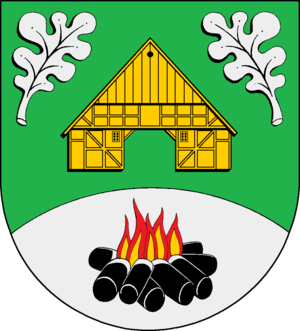
Tüttendorf
Coat of arms of Tüttendorf
Tüttendorf er en kommune og en by i det nordlige Tyskland, beliggende i Amt Dänischer Wohld i den nordøstlige del af Kreis Rendsborg-Egernførde. Kreis Rendsborg-Egernførde ligger i den centrale del af delstaten Slesvig-Holsten.